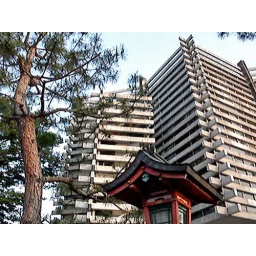
Attractive parking structure based on folding screen design in Kyoto._____________________________Kent's trip to Japan in May/June 2005.MPEG4 video screengrab.